National Museum of Korea

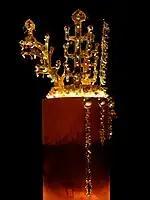
Silla Golden Crown

The Fifth-century Silla gold crown was excavated from the North tomb of Hwangnamdaechong in Gyeongju. More ornaments, including a silver belt ornament inscribed'Buindae ("Madame's belt"), were found in the North tomb than in the South tomb, suggesting that the North tomb is a woman's. The gold crown reflects the owner's political and social class.